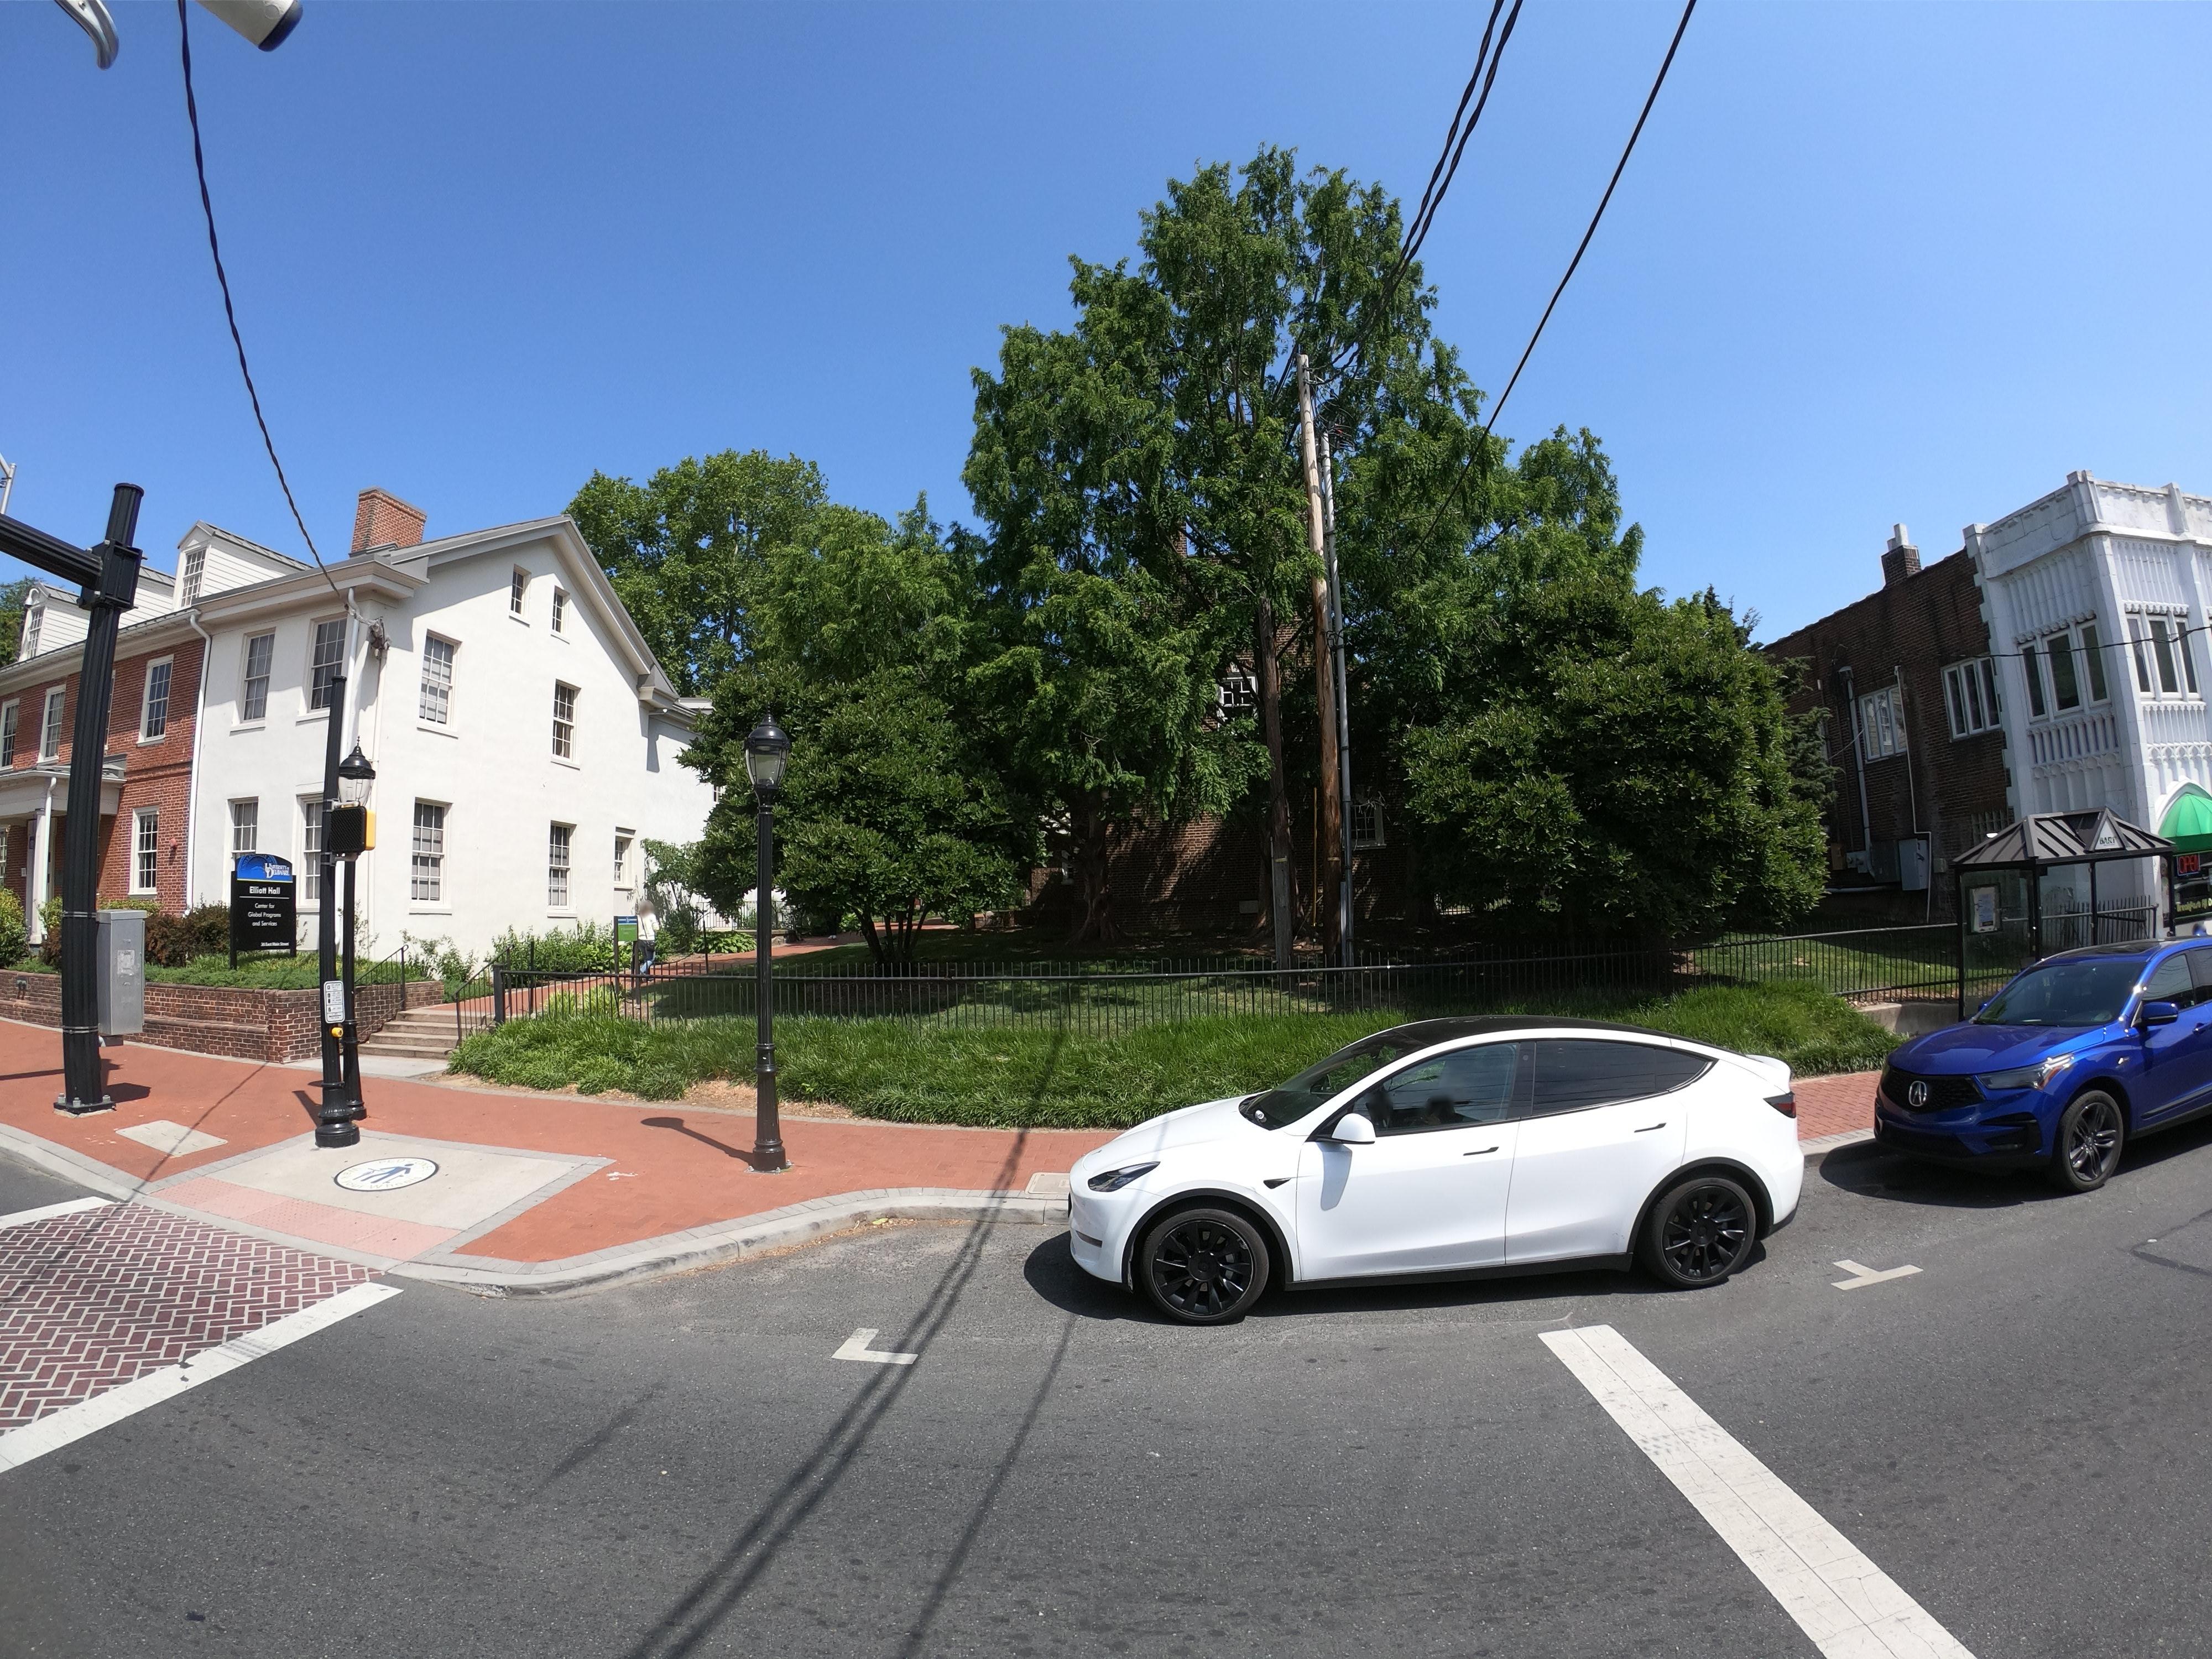
Feature: EV Charger
State: Delaware
Country: United States